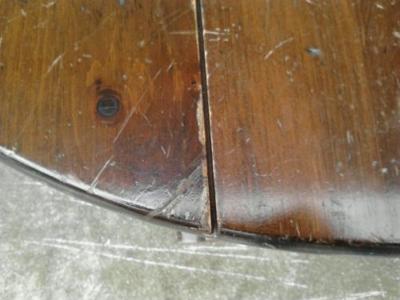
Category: table